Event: Nepal Earthquake
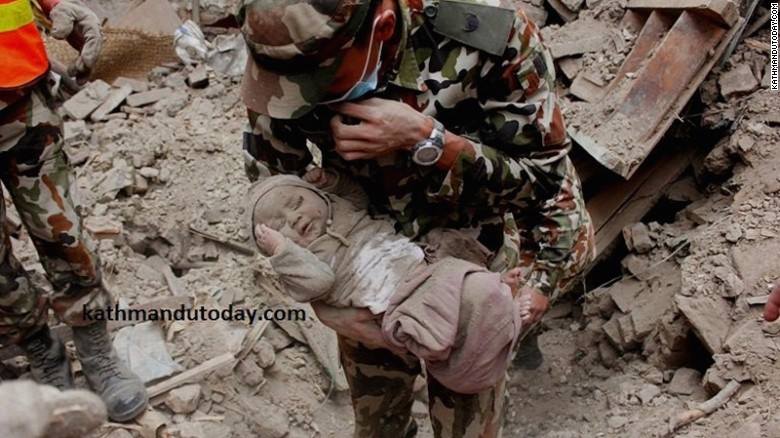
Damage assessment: damage